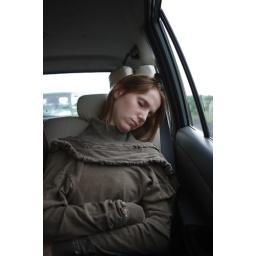
Girl sleeping in car